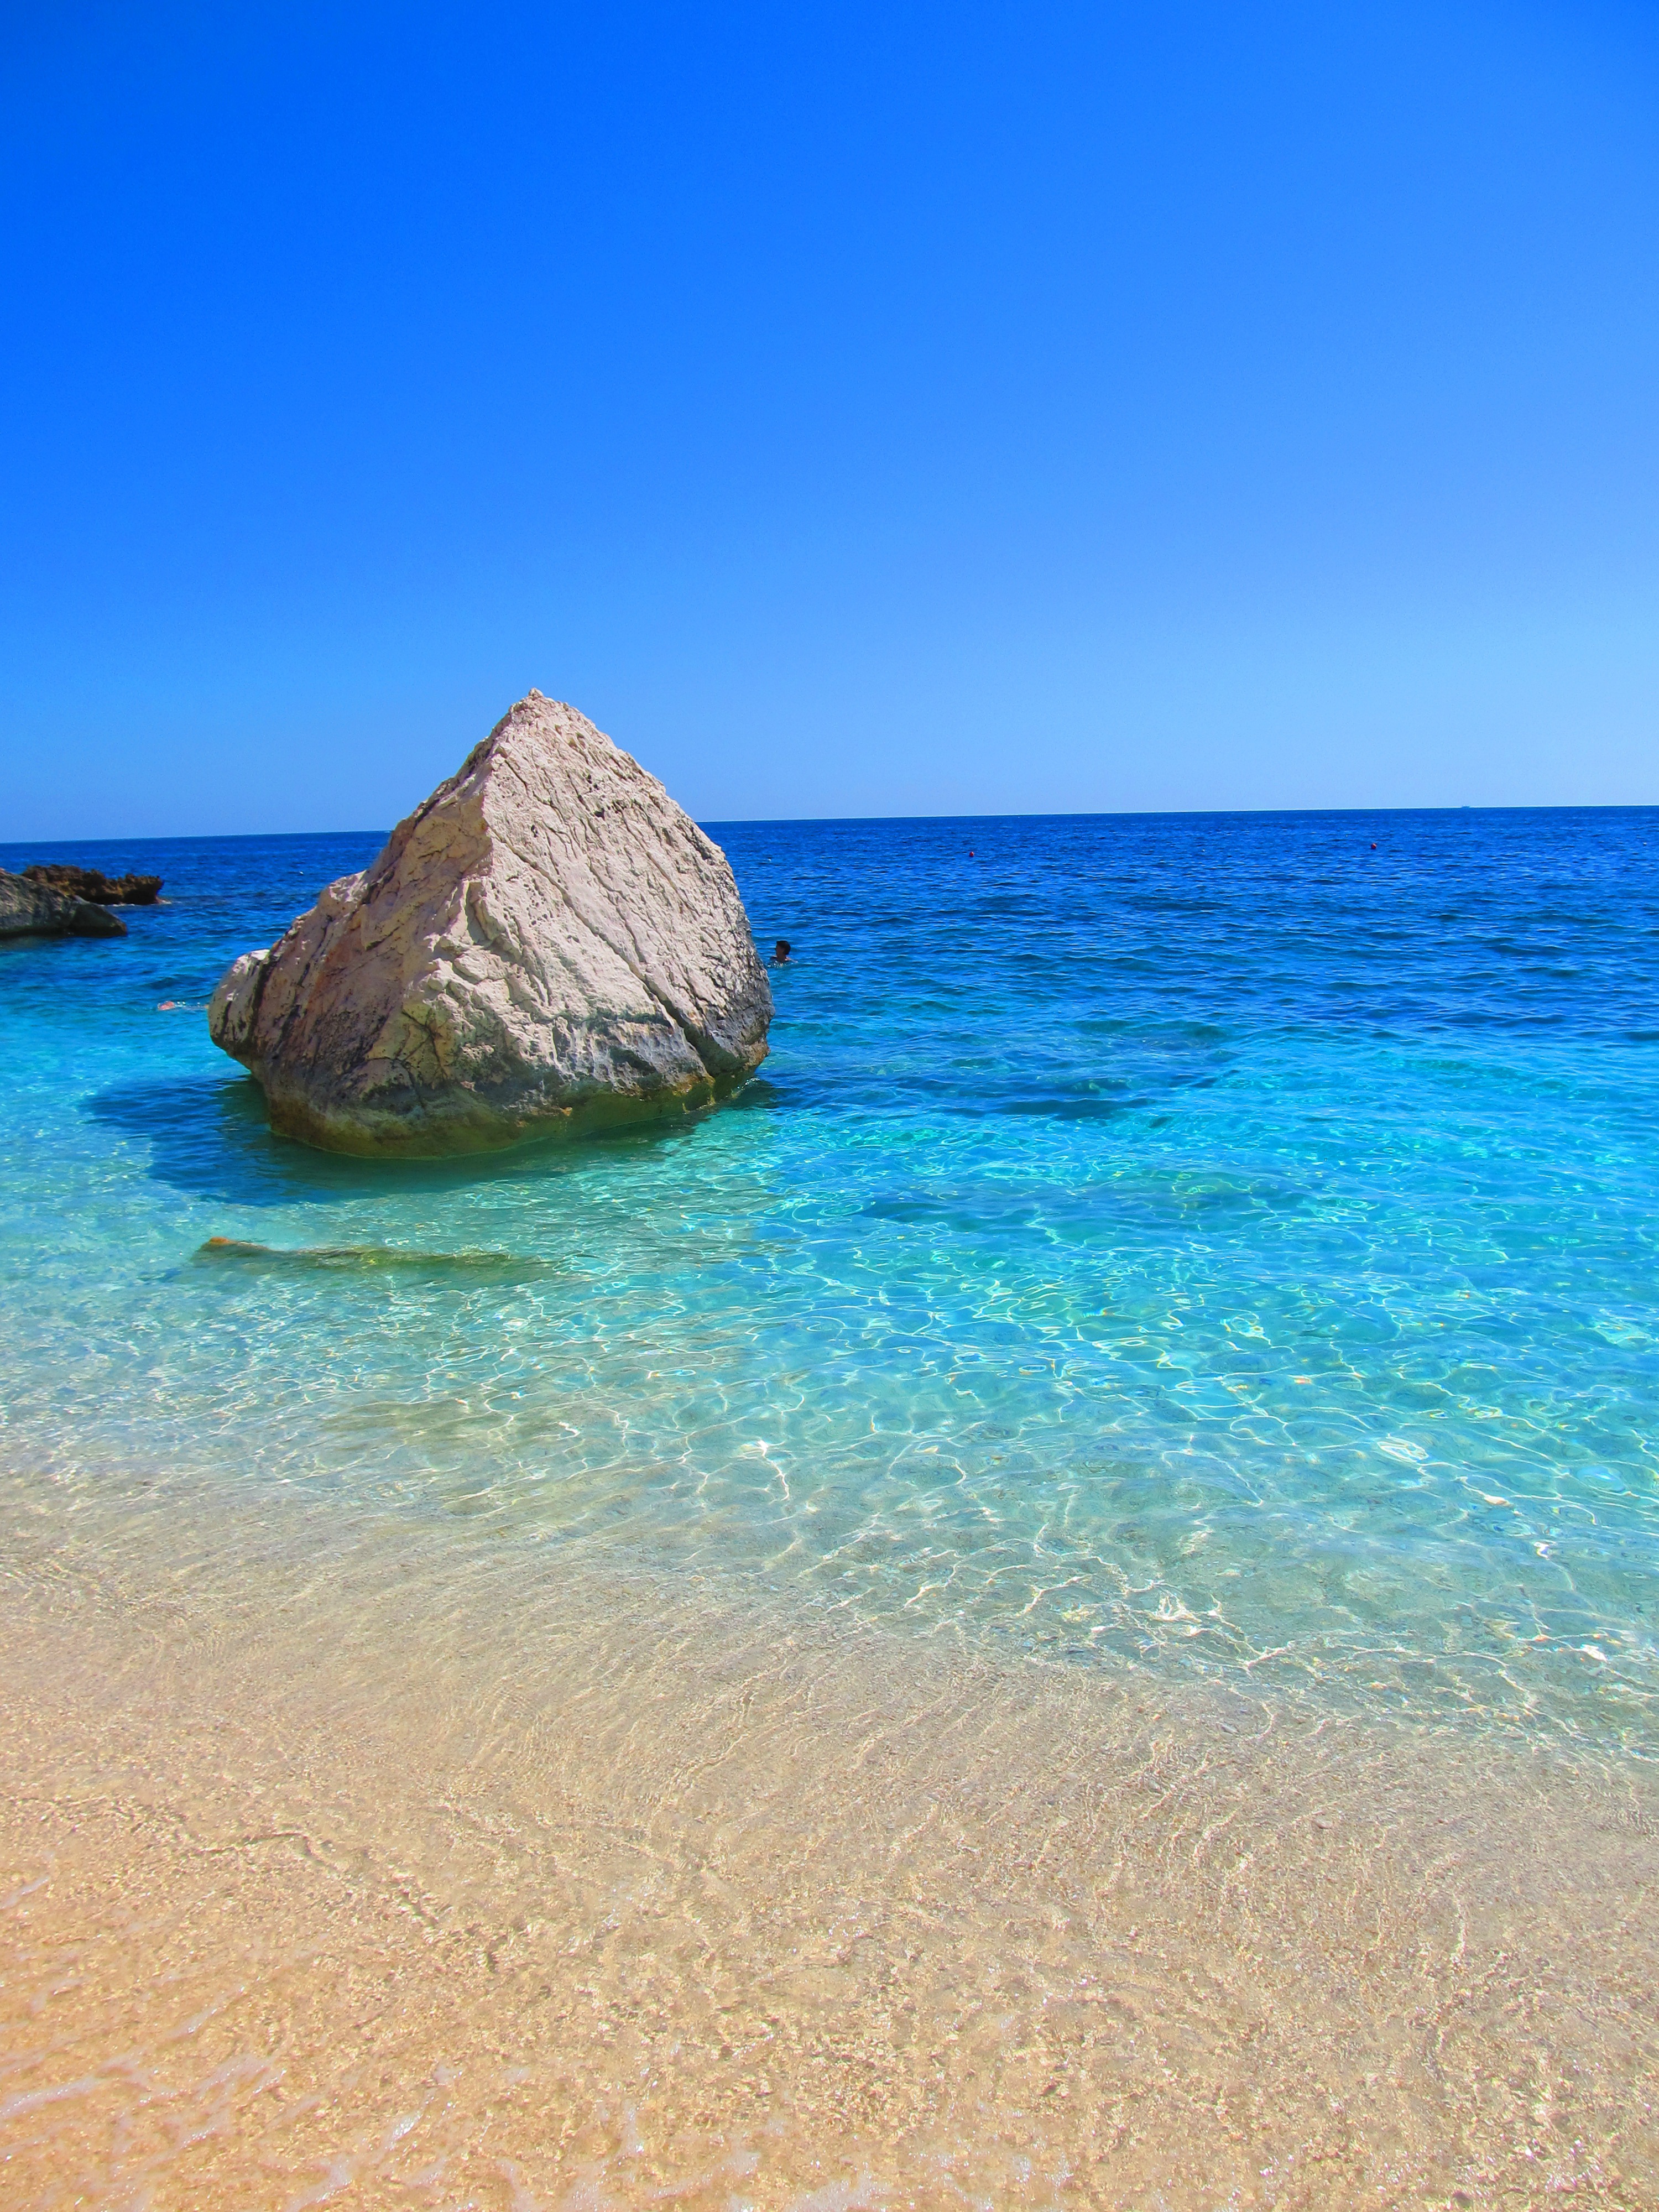
beach, sea, coast, water, sand, rock, ocean, horizon, shore, wave, vacation, mediterranean, paradise, lagoon, bay, italy, blue, material, body of water, turquoise, booked, cape, islet, sardinia, wind wave, cala mariolu